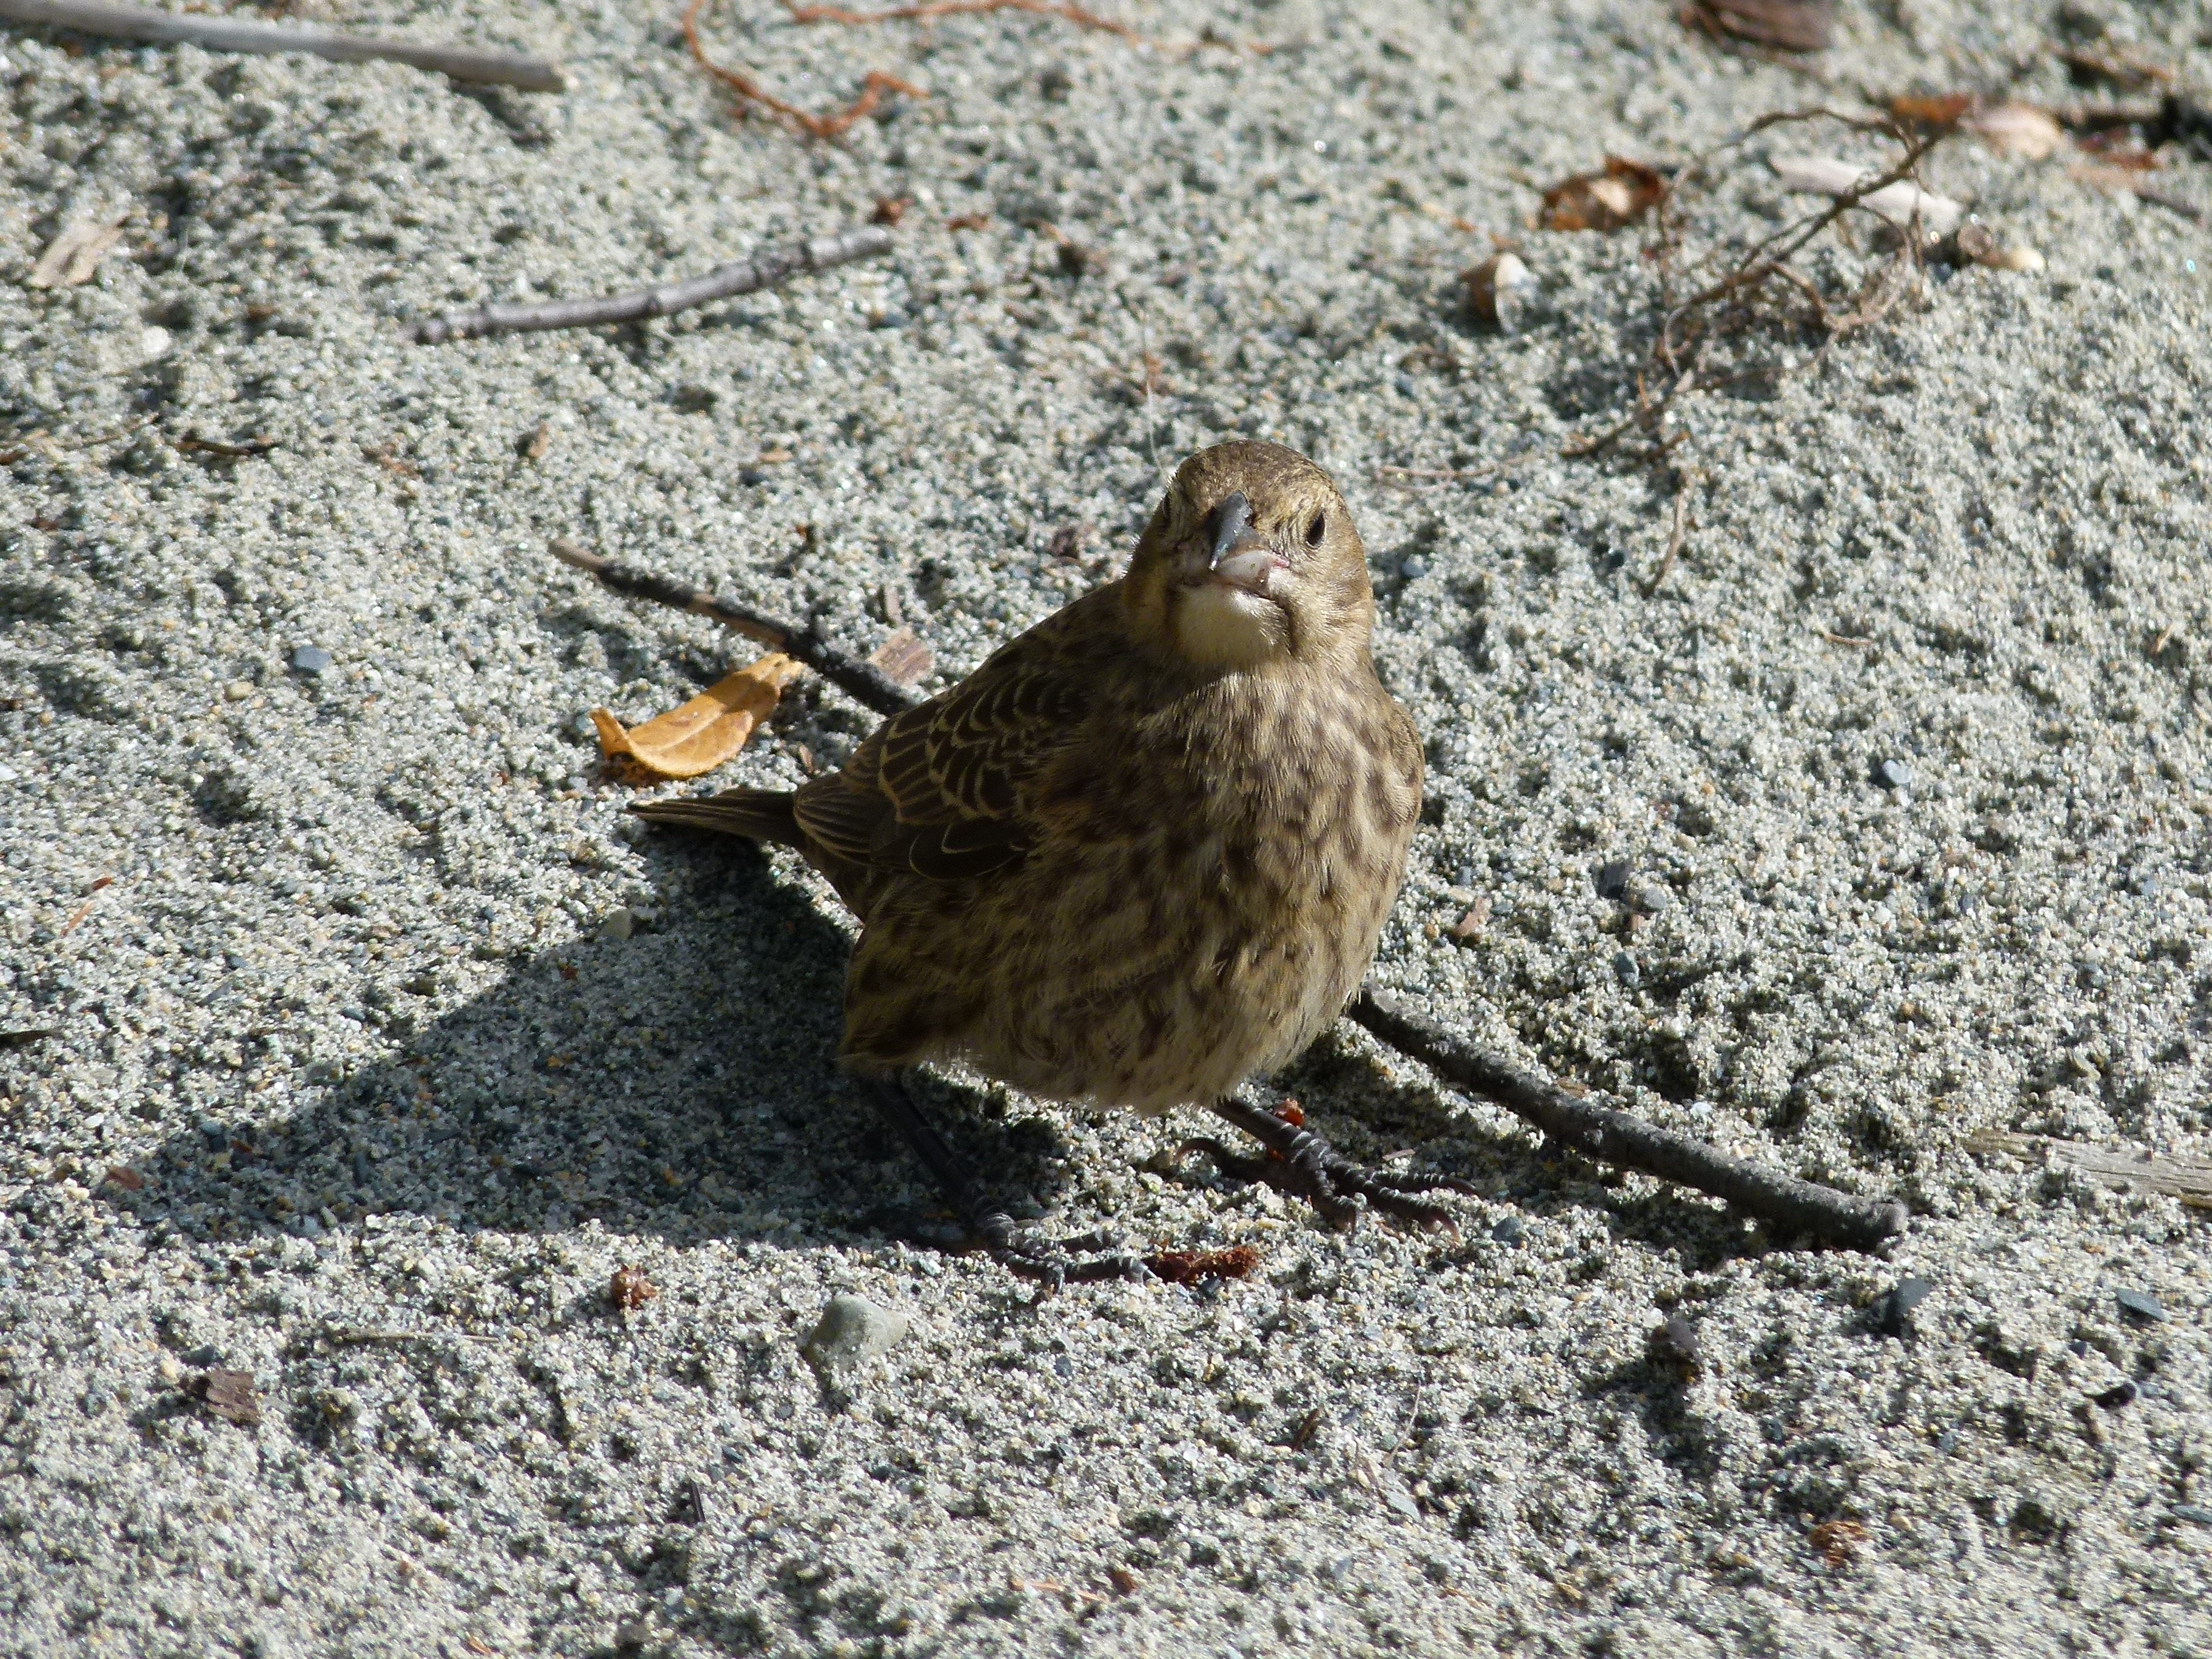
beach, nature, sand, bird, animal, beak, sitting, fauna, close up, sparrow, feathered, finch, watching, lark, house sparrow, perching bird, ortolan bunting